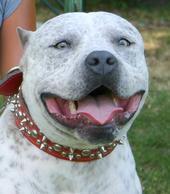
American_Staffordshire_terrier